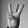
ASL letter: W